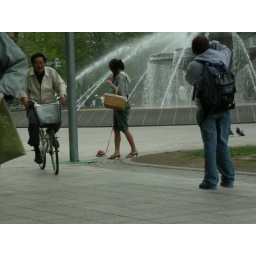
Lady walking her turtle around downtown